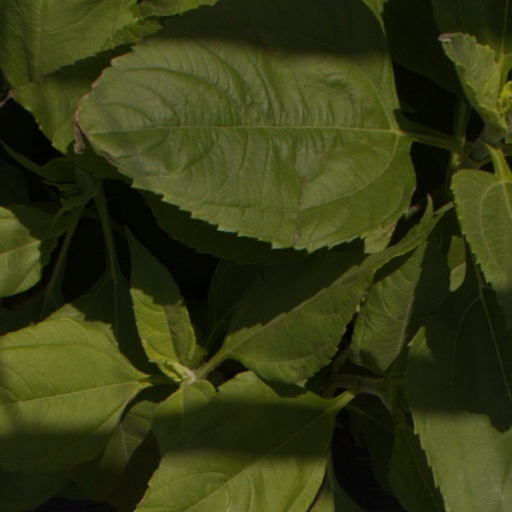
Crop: Jerusalem artichoke